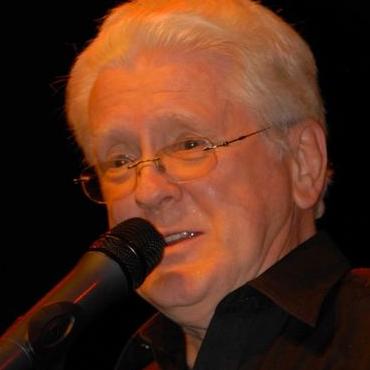
Age: 71